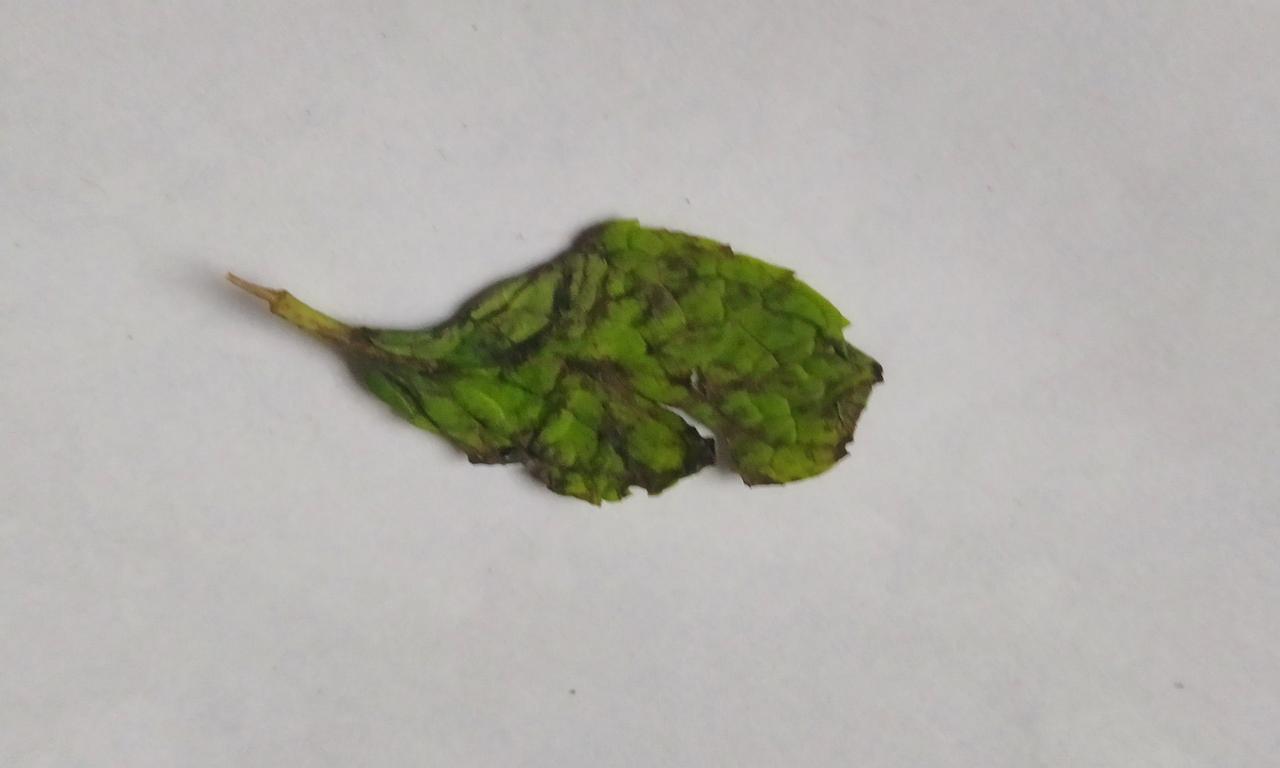
Label: Spoiled